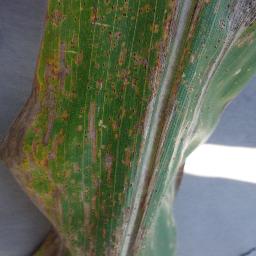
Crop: corn
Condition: (maize)_cercospora_spot_gray_spot